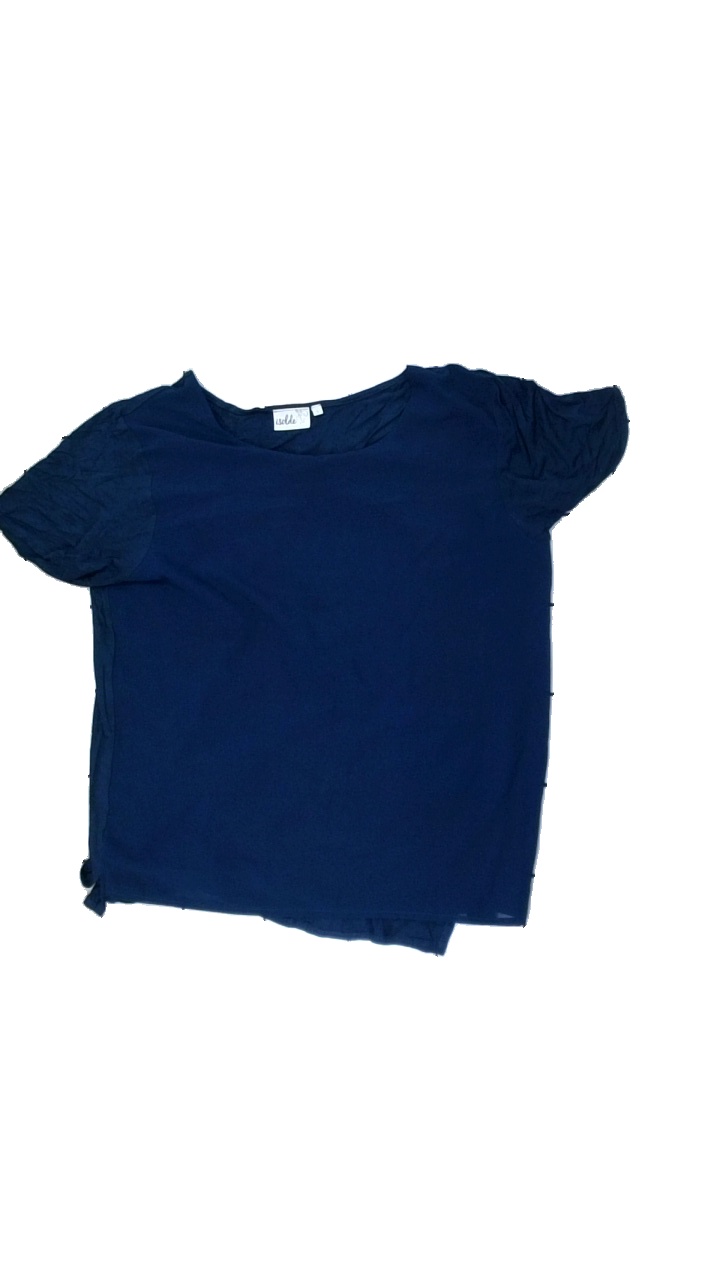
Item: T-shirt (Ladies)
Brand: Isolde
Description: blå t-shirt, nopprig i armhålor
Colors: Blue
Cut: Regular
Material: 100% viscose
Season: All
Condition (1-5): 3
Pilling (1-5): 3
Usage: Export
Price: <50